Tigray Region

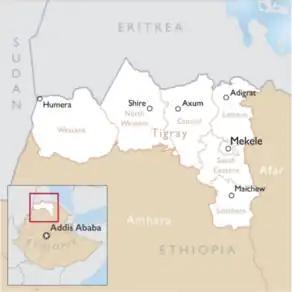
Administrative zones of Tigray

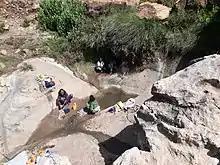
Tigrayan women washing clothes in Santarfa

Like other Regions in Ethiopia, Tigray is subdivided into administrative zones, and further into "woredas" or districts. Up to January 2020, these were the "woredas" of Tigray: